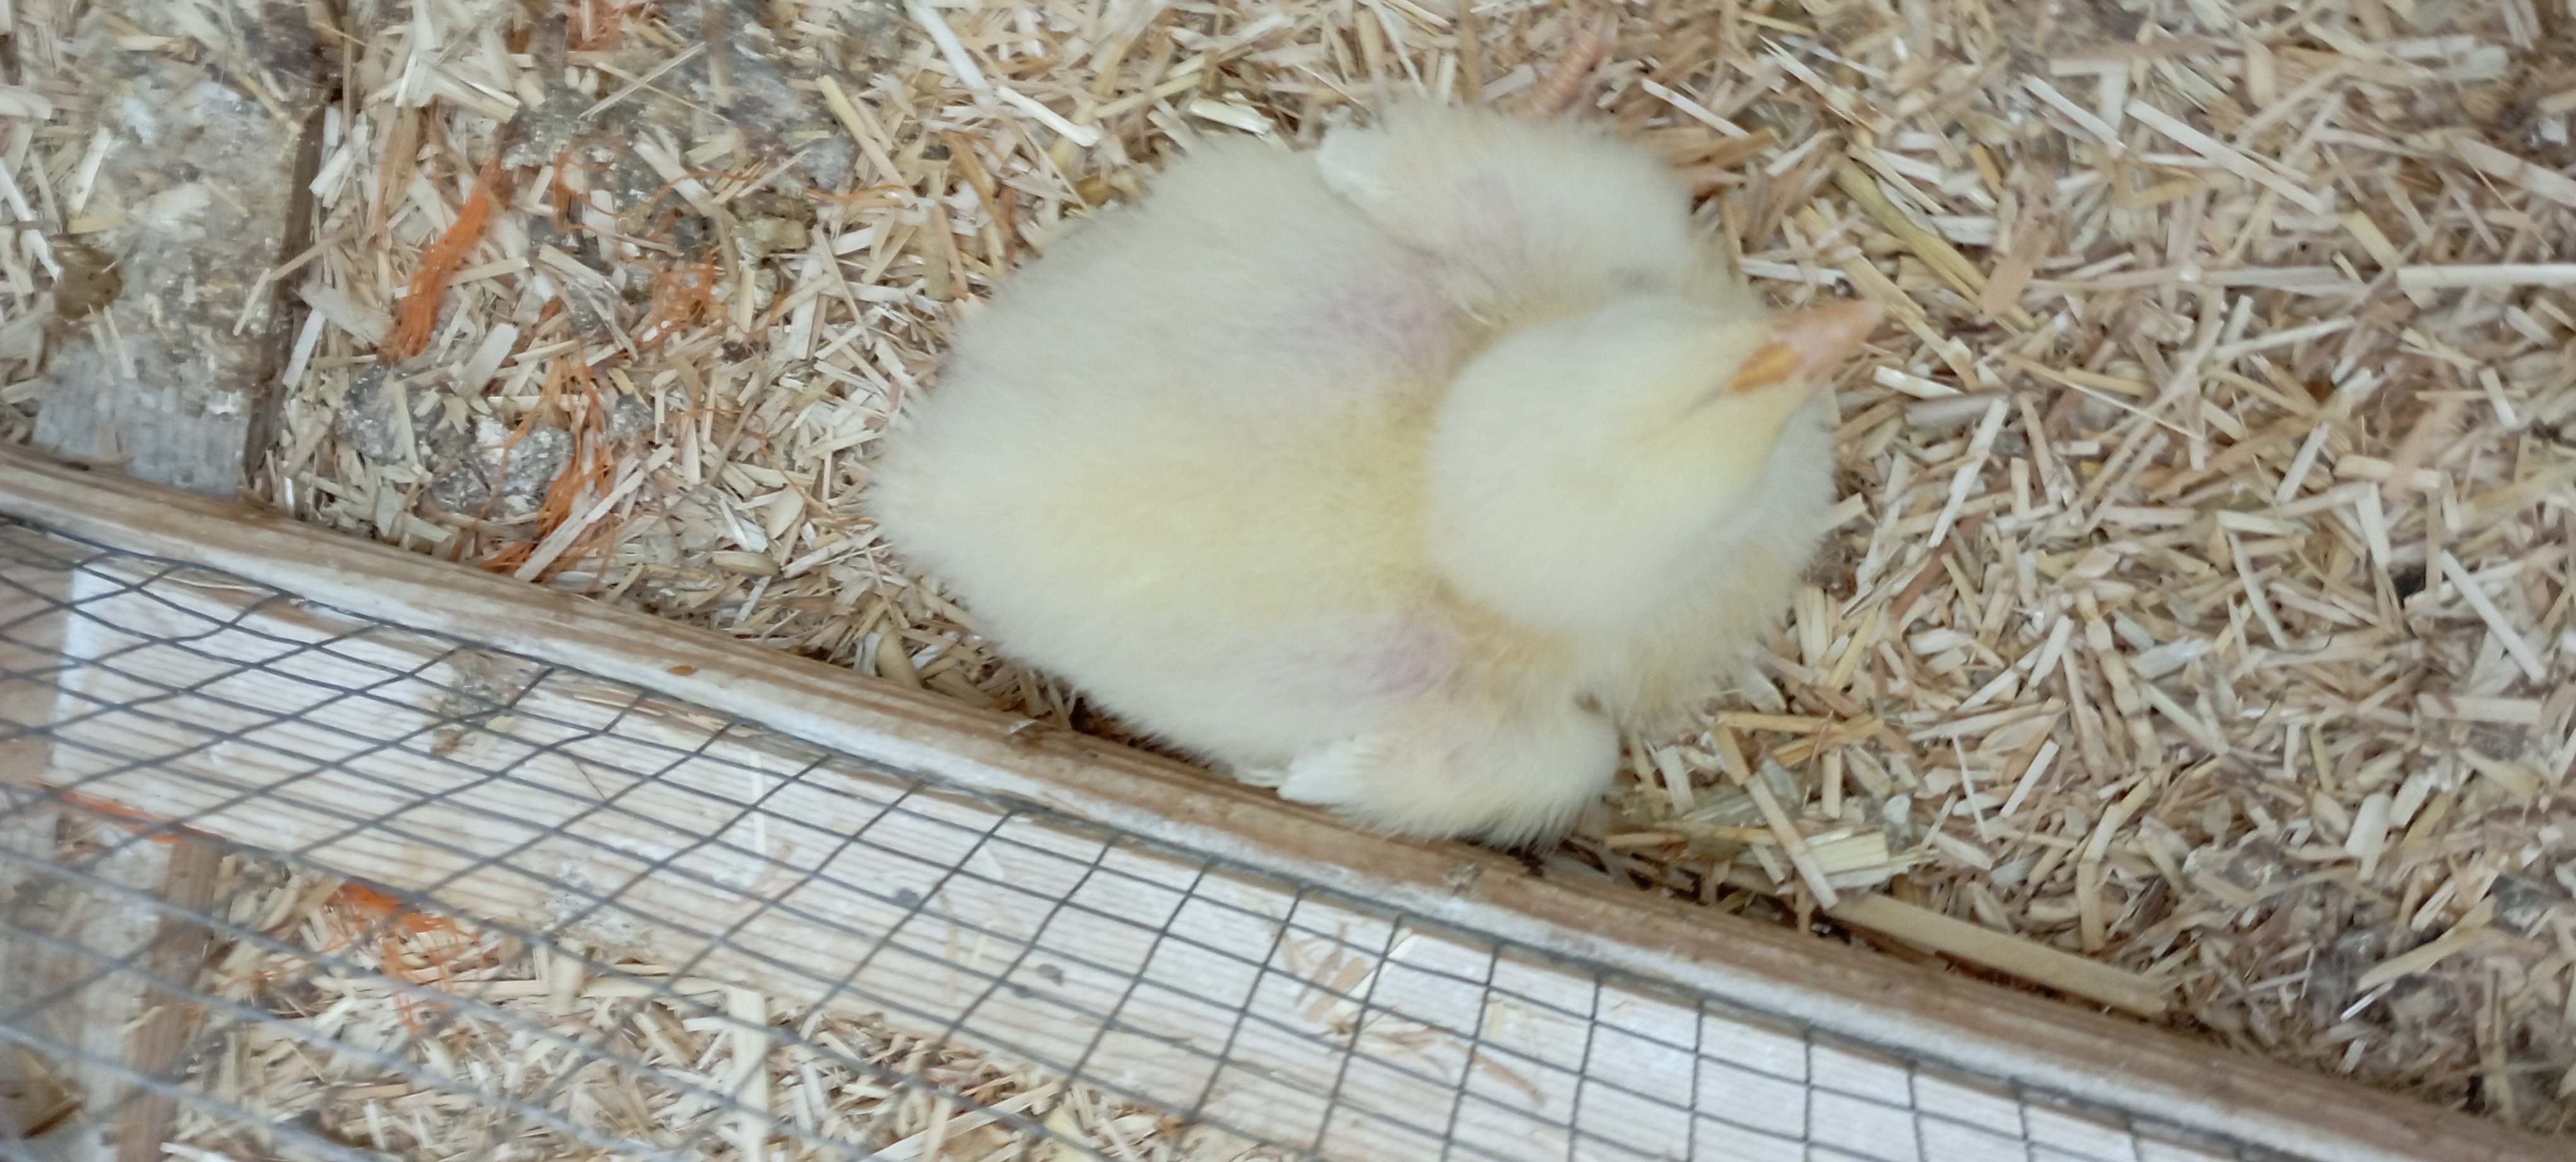
Weight: 197 g